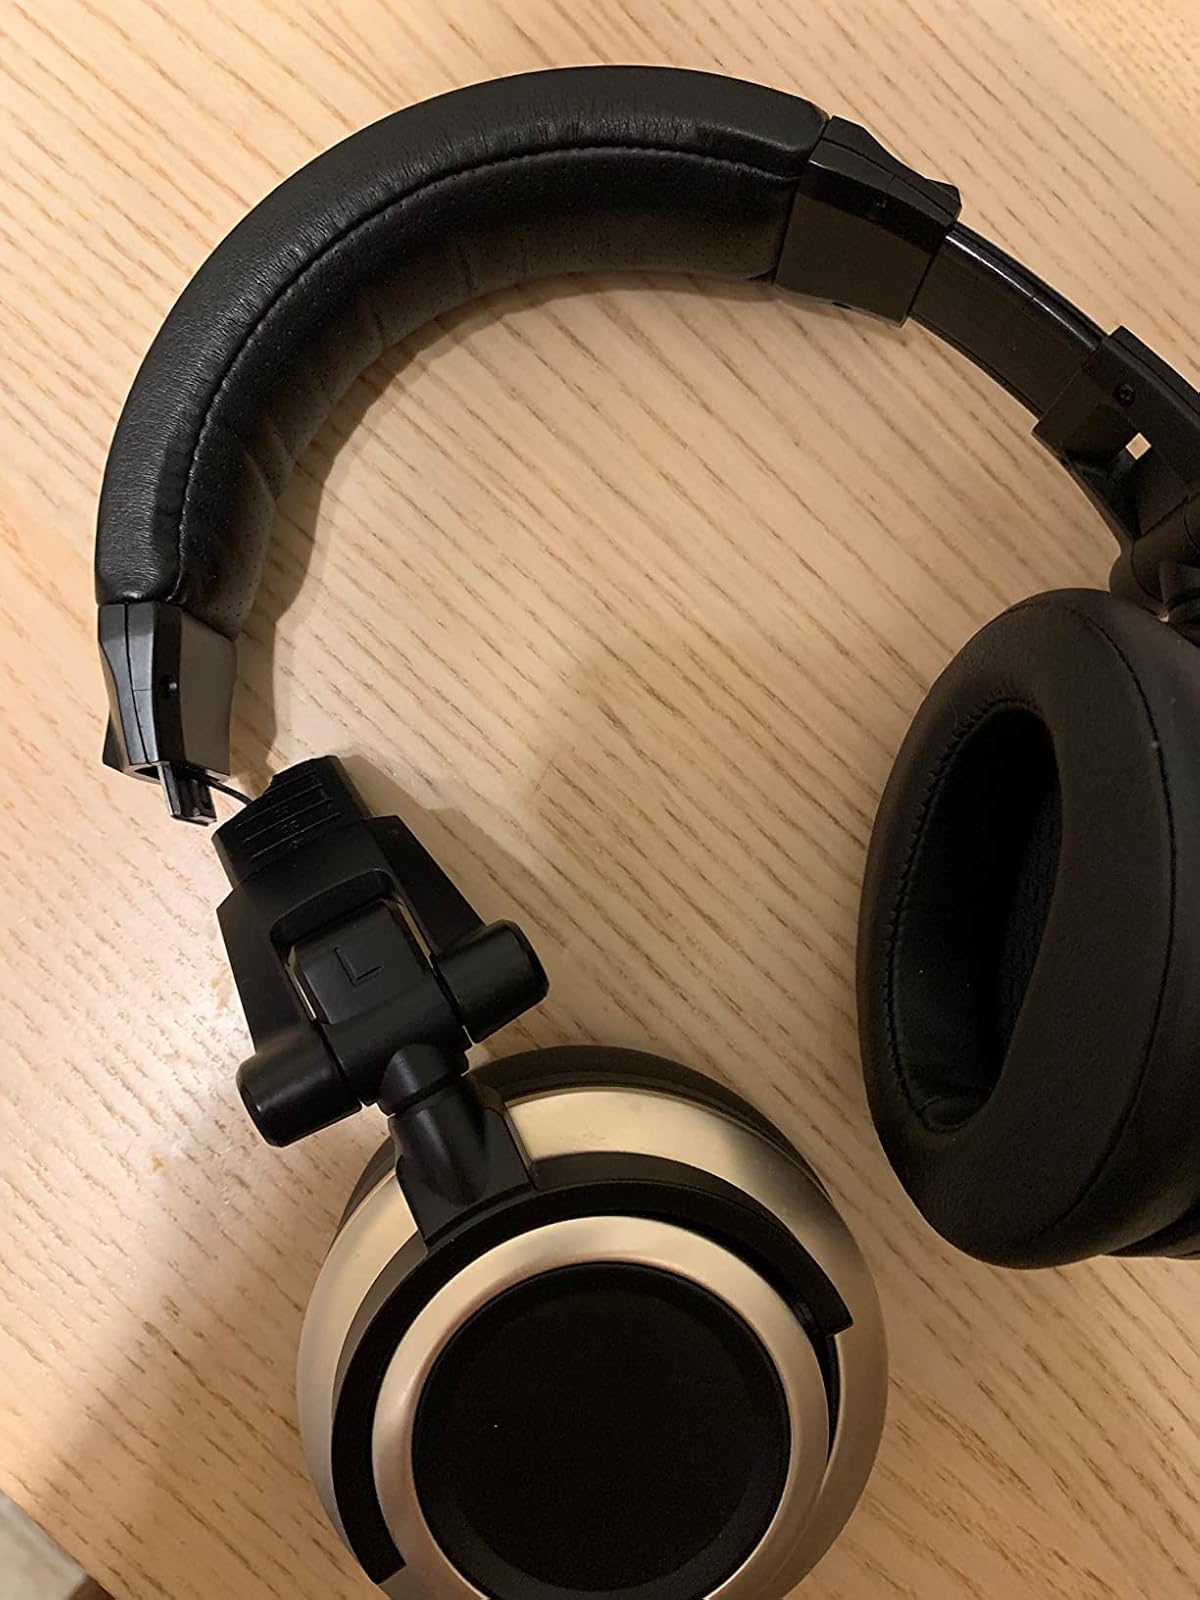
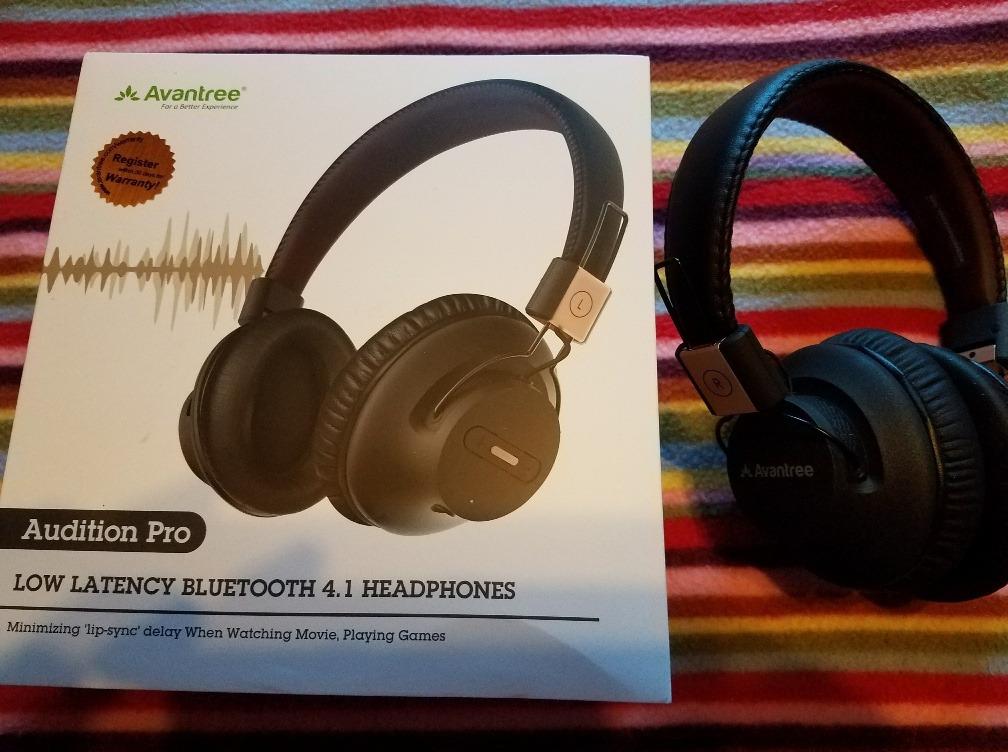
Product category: headphones
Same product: no